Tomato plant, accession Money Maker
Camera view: bottom (45 deg); turntable rotation: 330 degrees
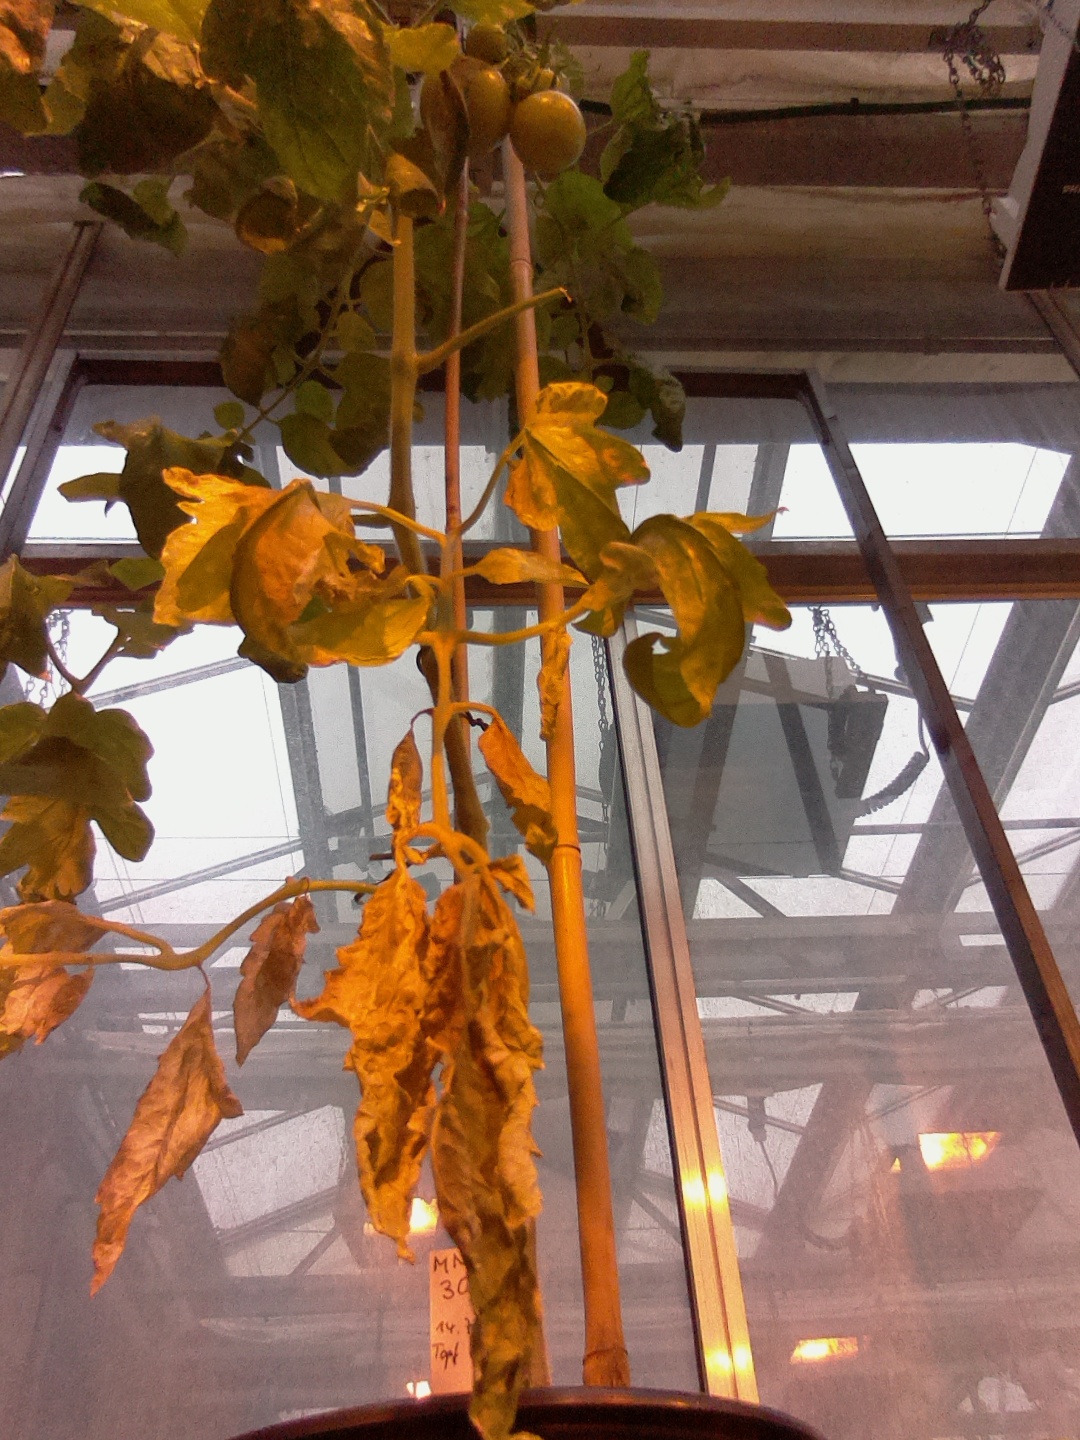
BBCH growth stage 77: 70%-80% of final fruit size